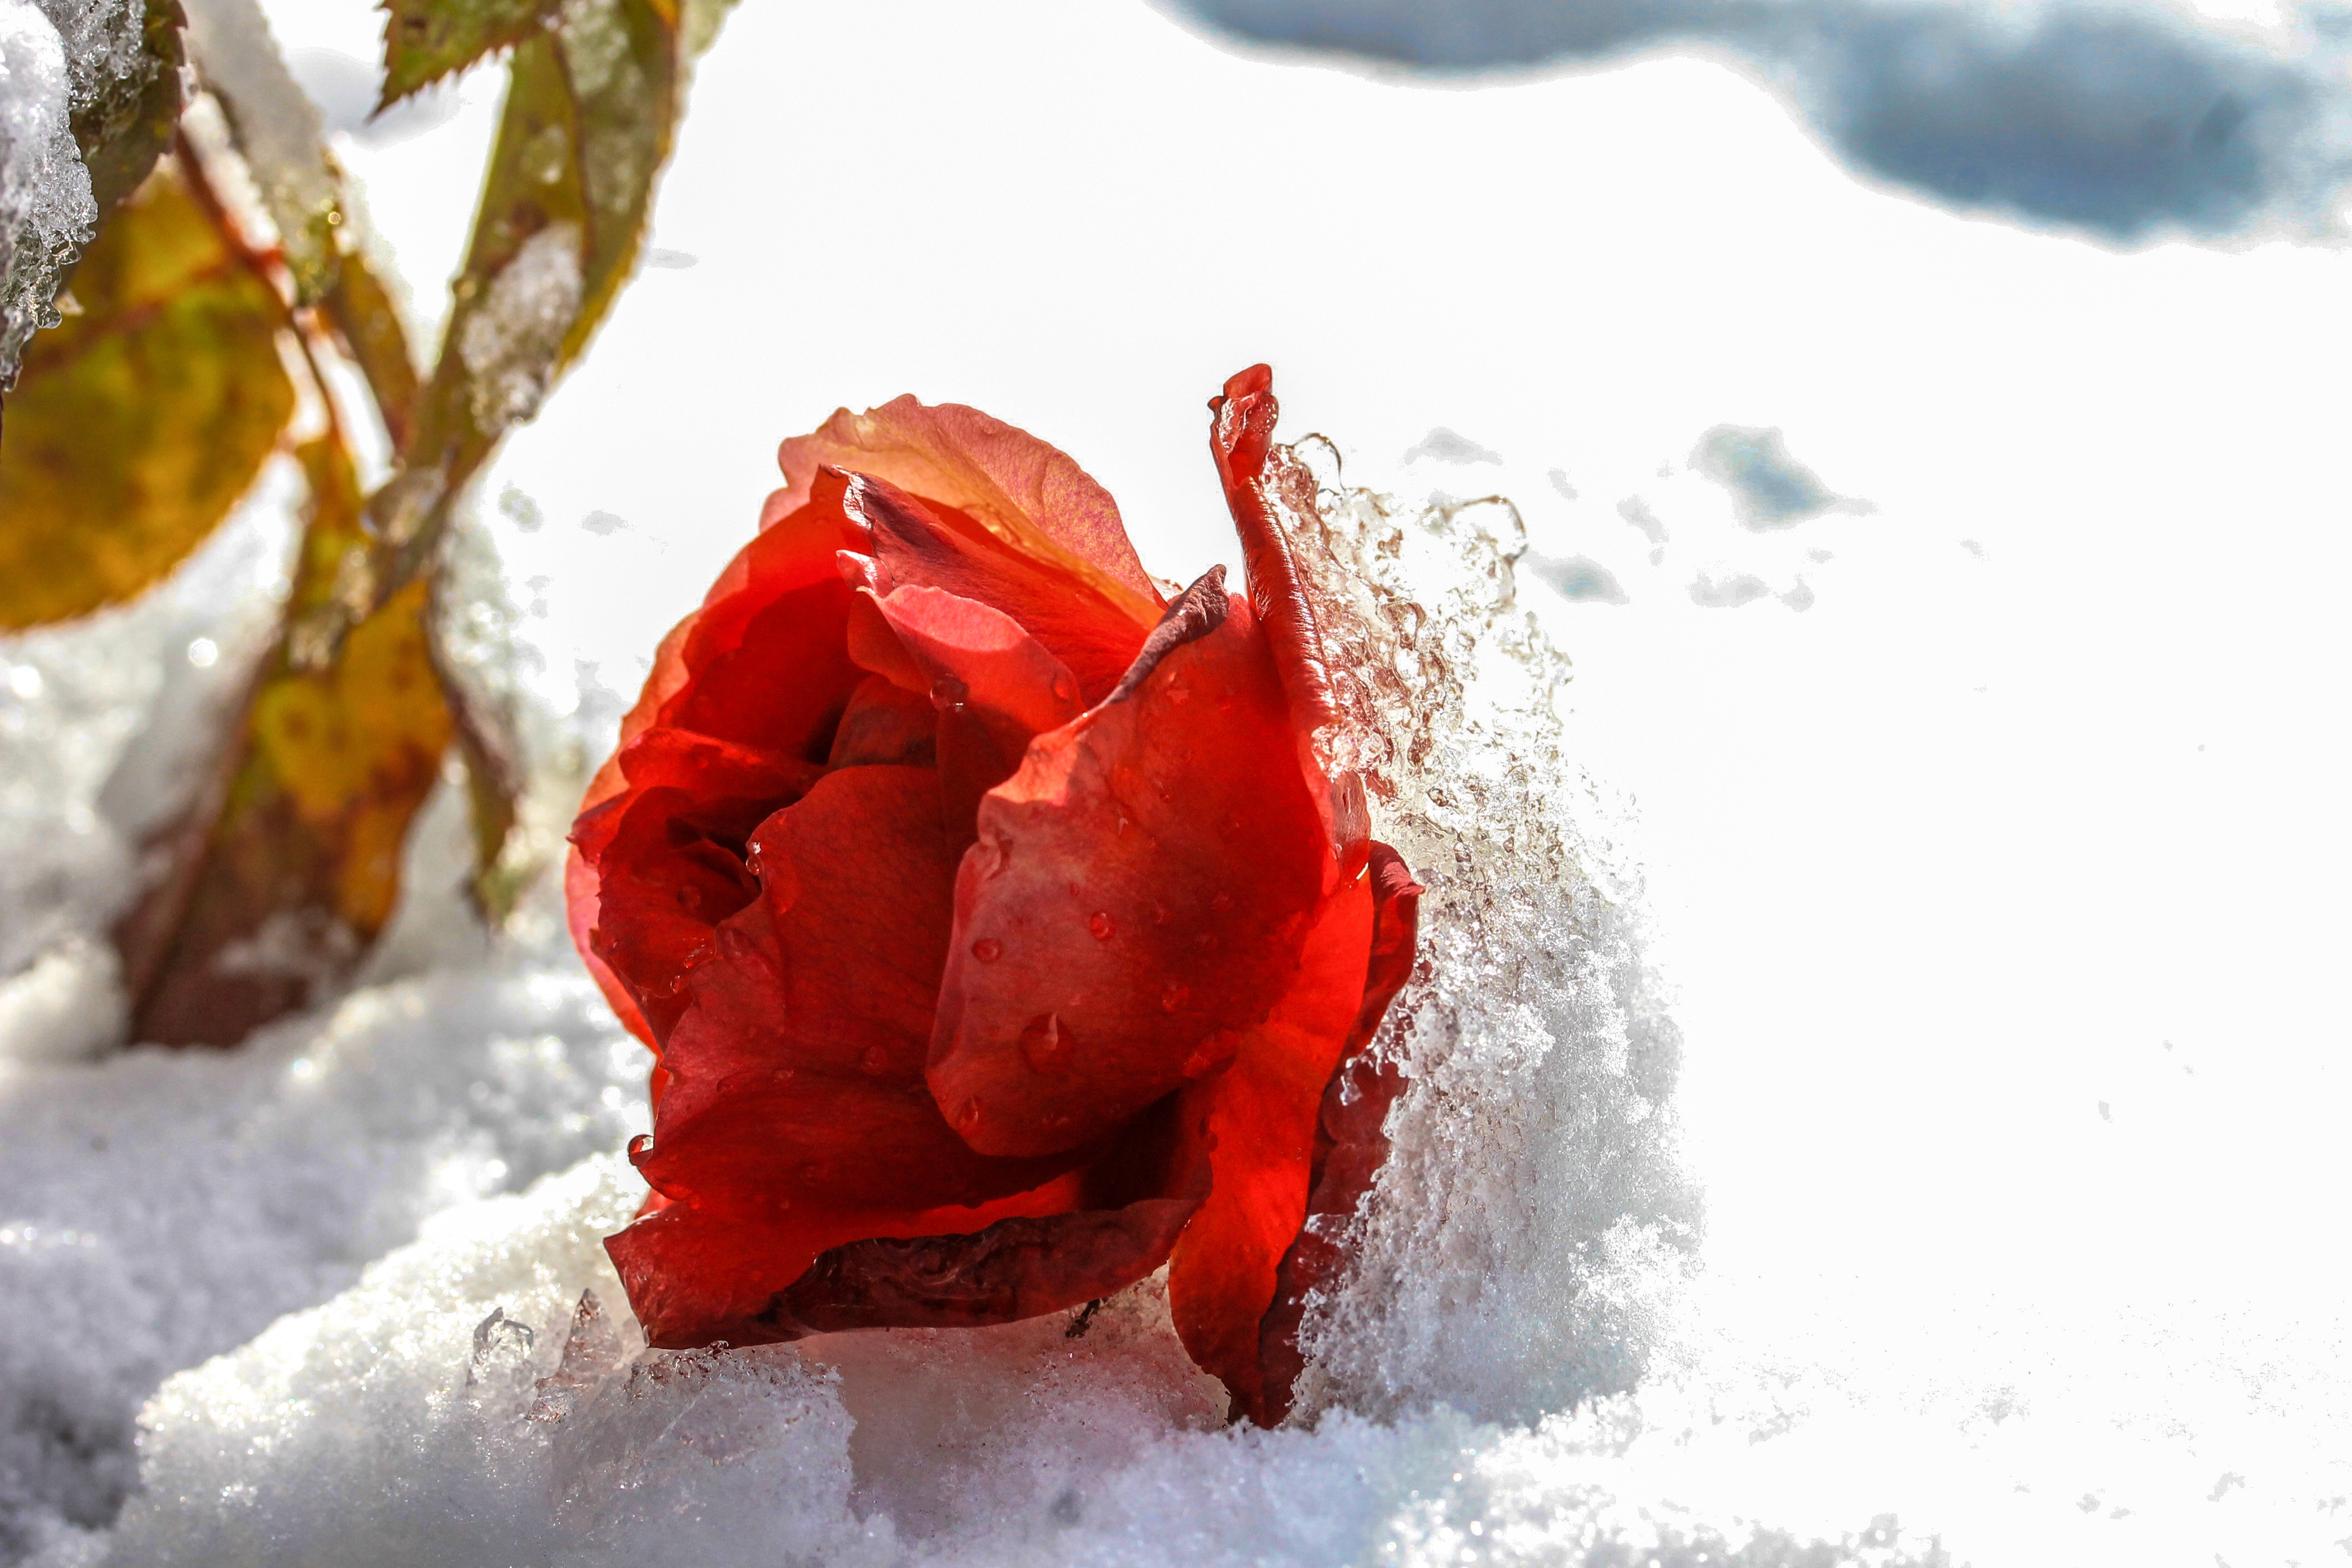
snow, cold, winter, plant, photography, leaf, flower, petal, frost, ice, rose, red, weather, snowy, frozen, season, red rose, flowers, close up, red flower, freezing, macro photography, flowering plant, land plant